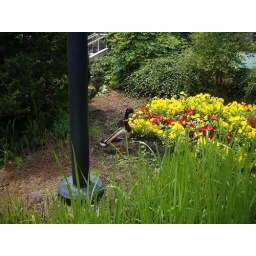
duck in the flowers in front of the Riply Believe It or Not Aquarium in Gaitlinberg